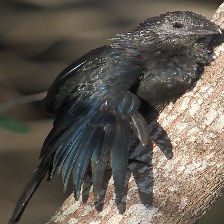
Species: GROVED BILLED ANI
Scientific name: CROTOPHAGA SULCIROSTRIS